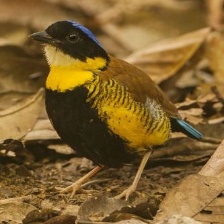
Species: GURNEYS PITTA
Scientific name: HYDRORNIS GURNEYI